The Long Weekend

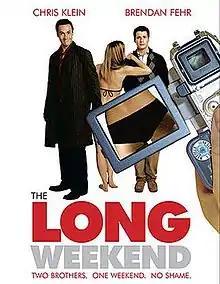
Movie poster

The Long Weekend is a 2005 sex comedy film directed by Pat Holden and starring Chris Klein and Brendan Fehr alongside Chandra West. The film follows two brothers, Cooper (Klein) and Ed Waxman (Fehr), who participate in a weekend of debauchery.